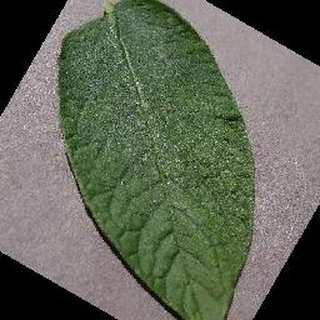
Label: healthy_potato